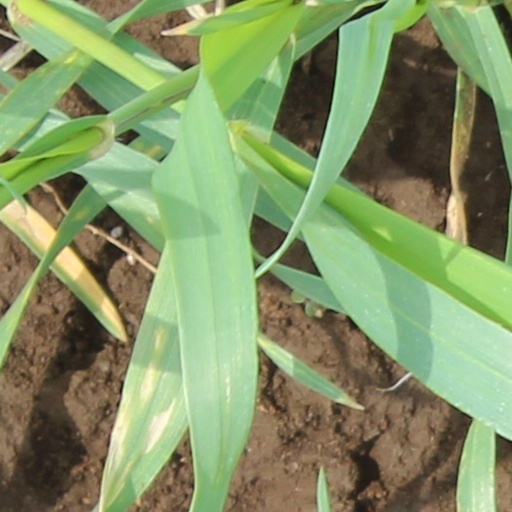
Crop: wheat